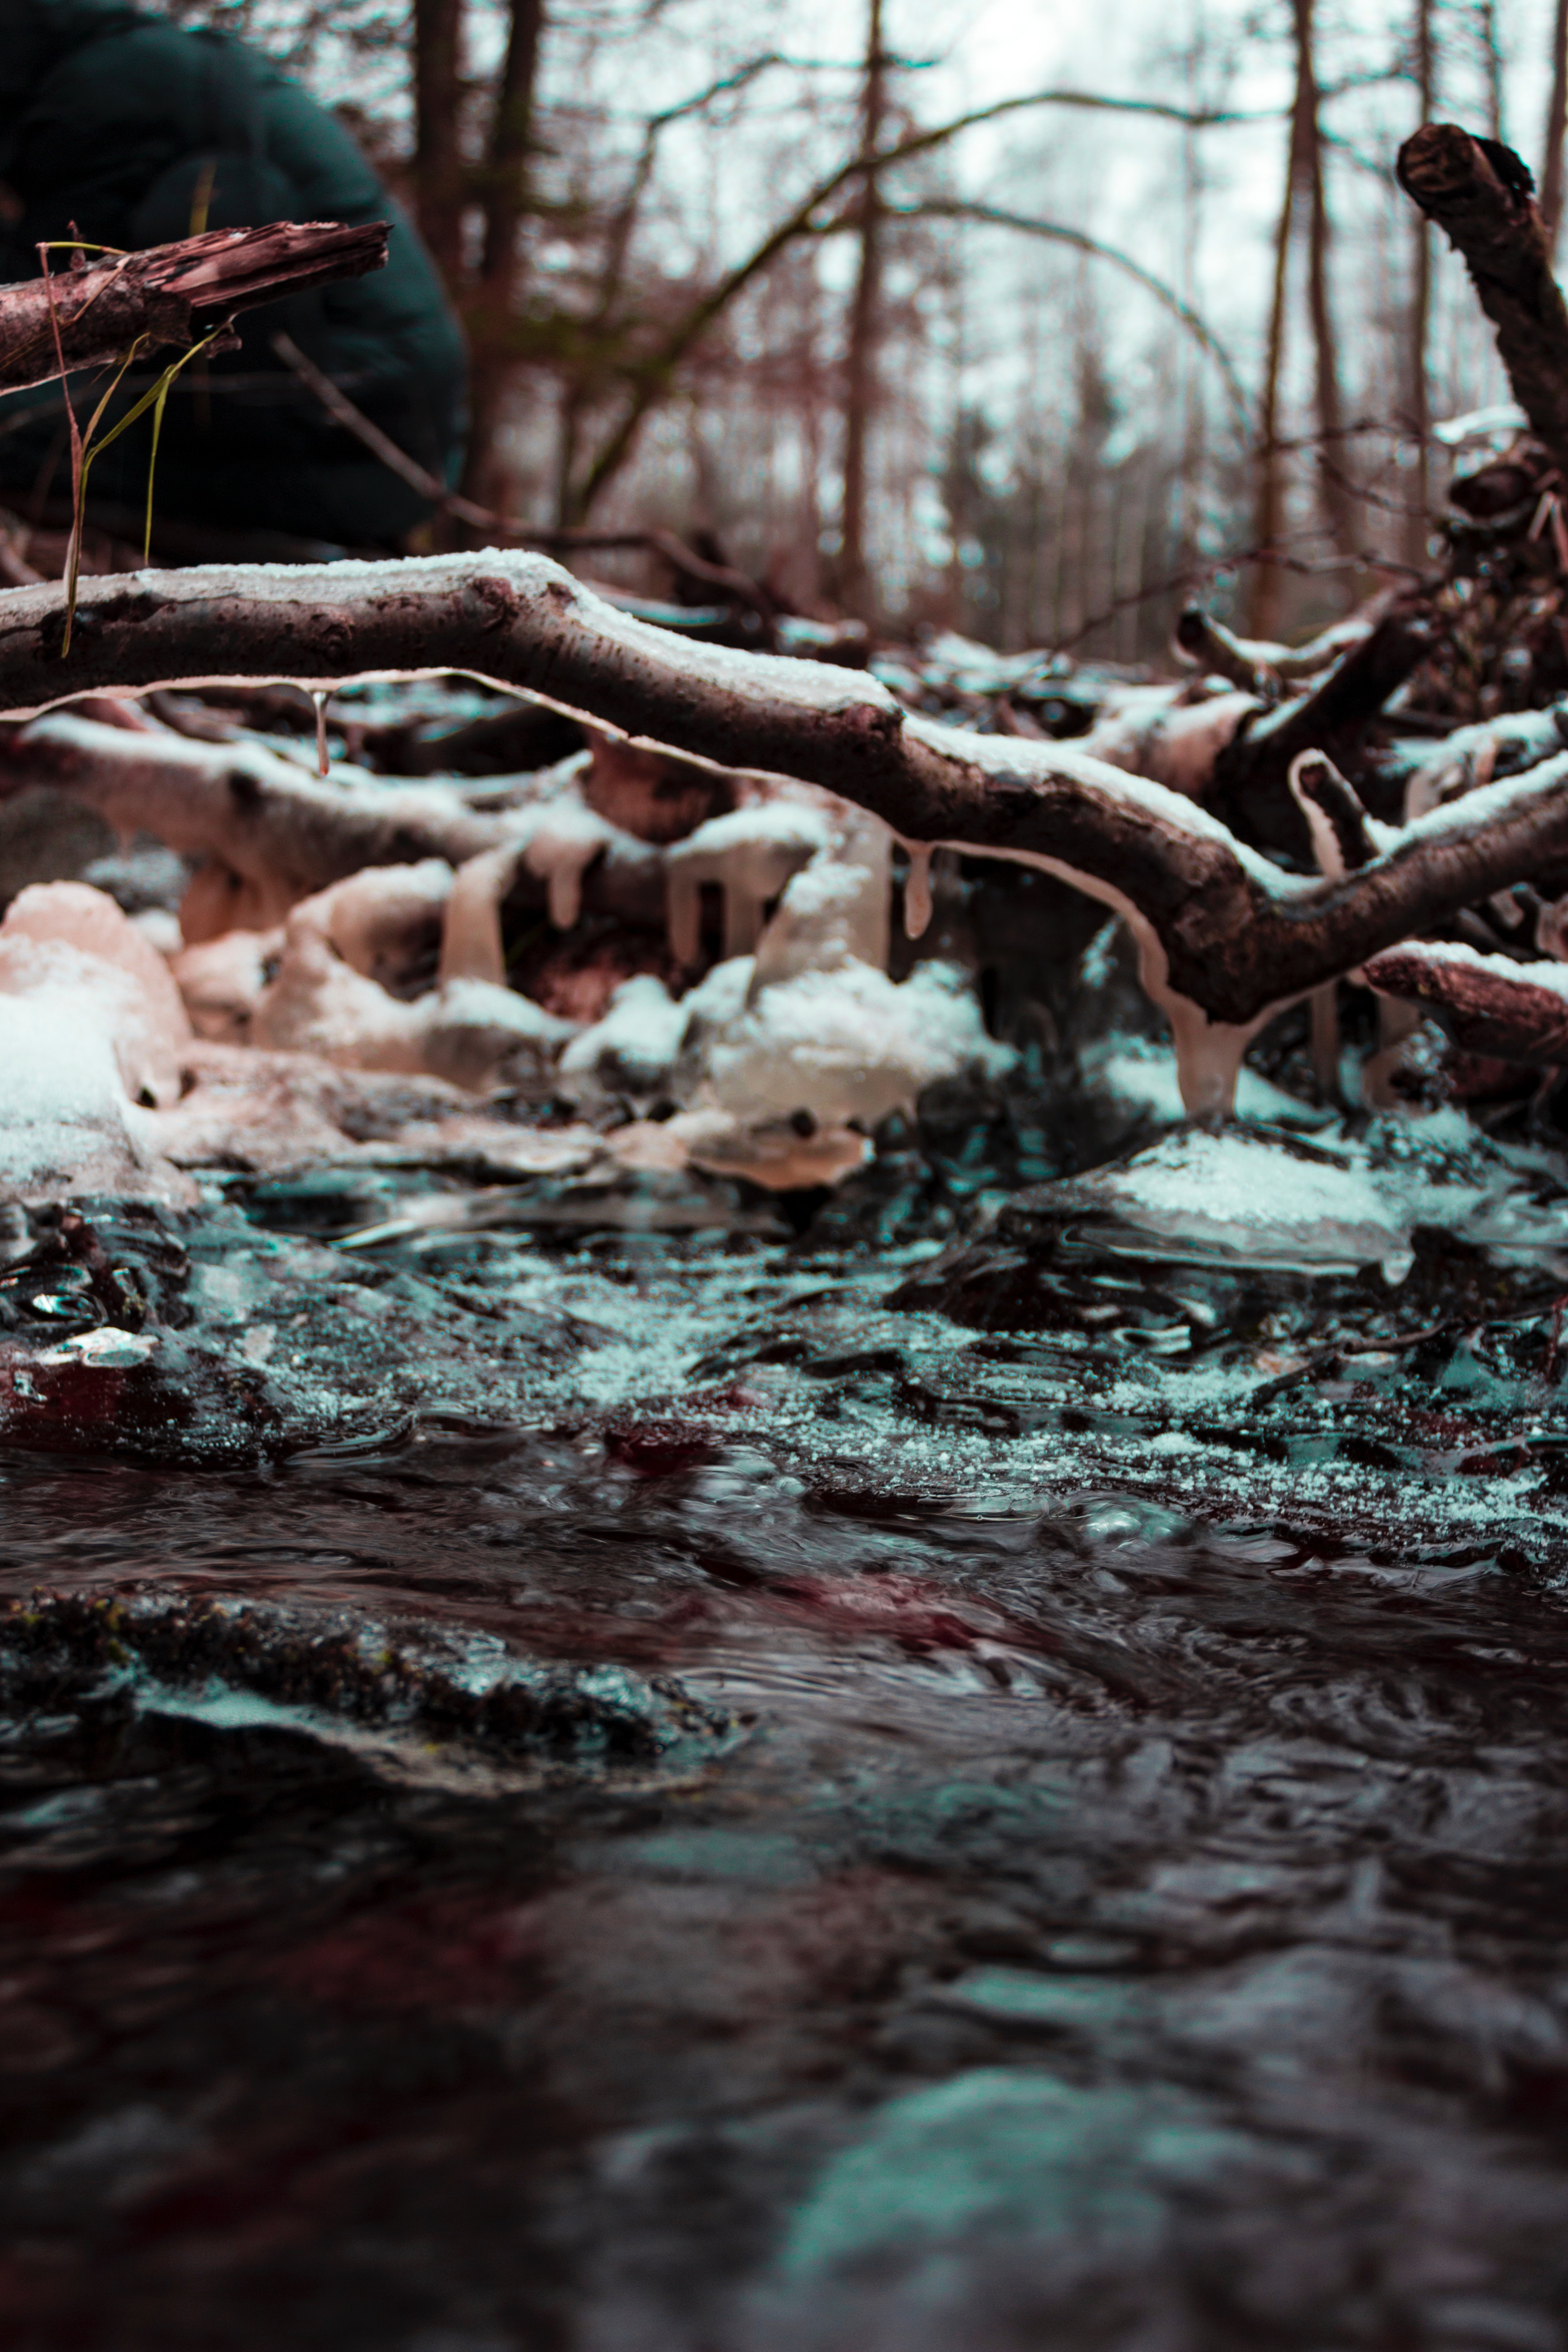
tree, nature, water, branch, natural environment, natural landscape, forest, wilderness, leaf, woody plant, old growth forest, plant, wood, stream, woodland, trunk, twig, watercourse, river, winter, landscape, state park, rainforest, jungle